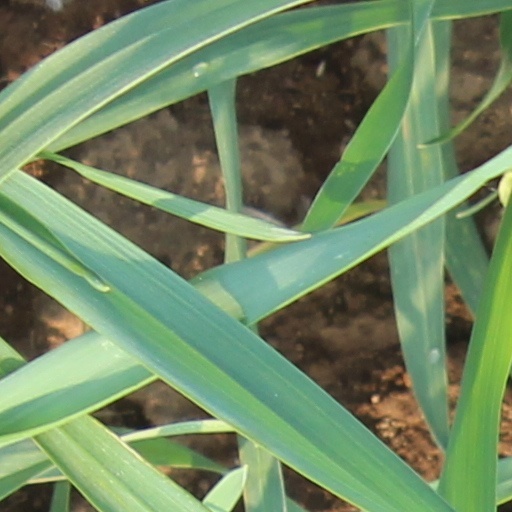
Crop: wheat